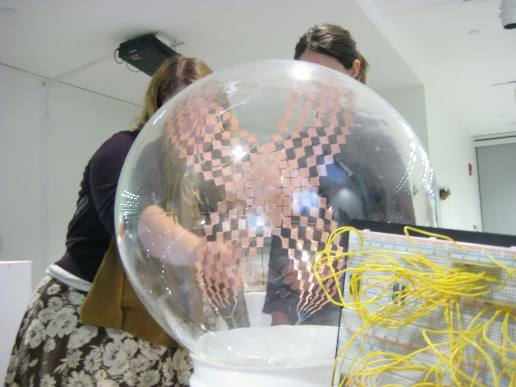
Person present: Yes